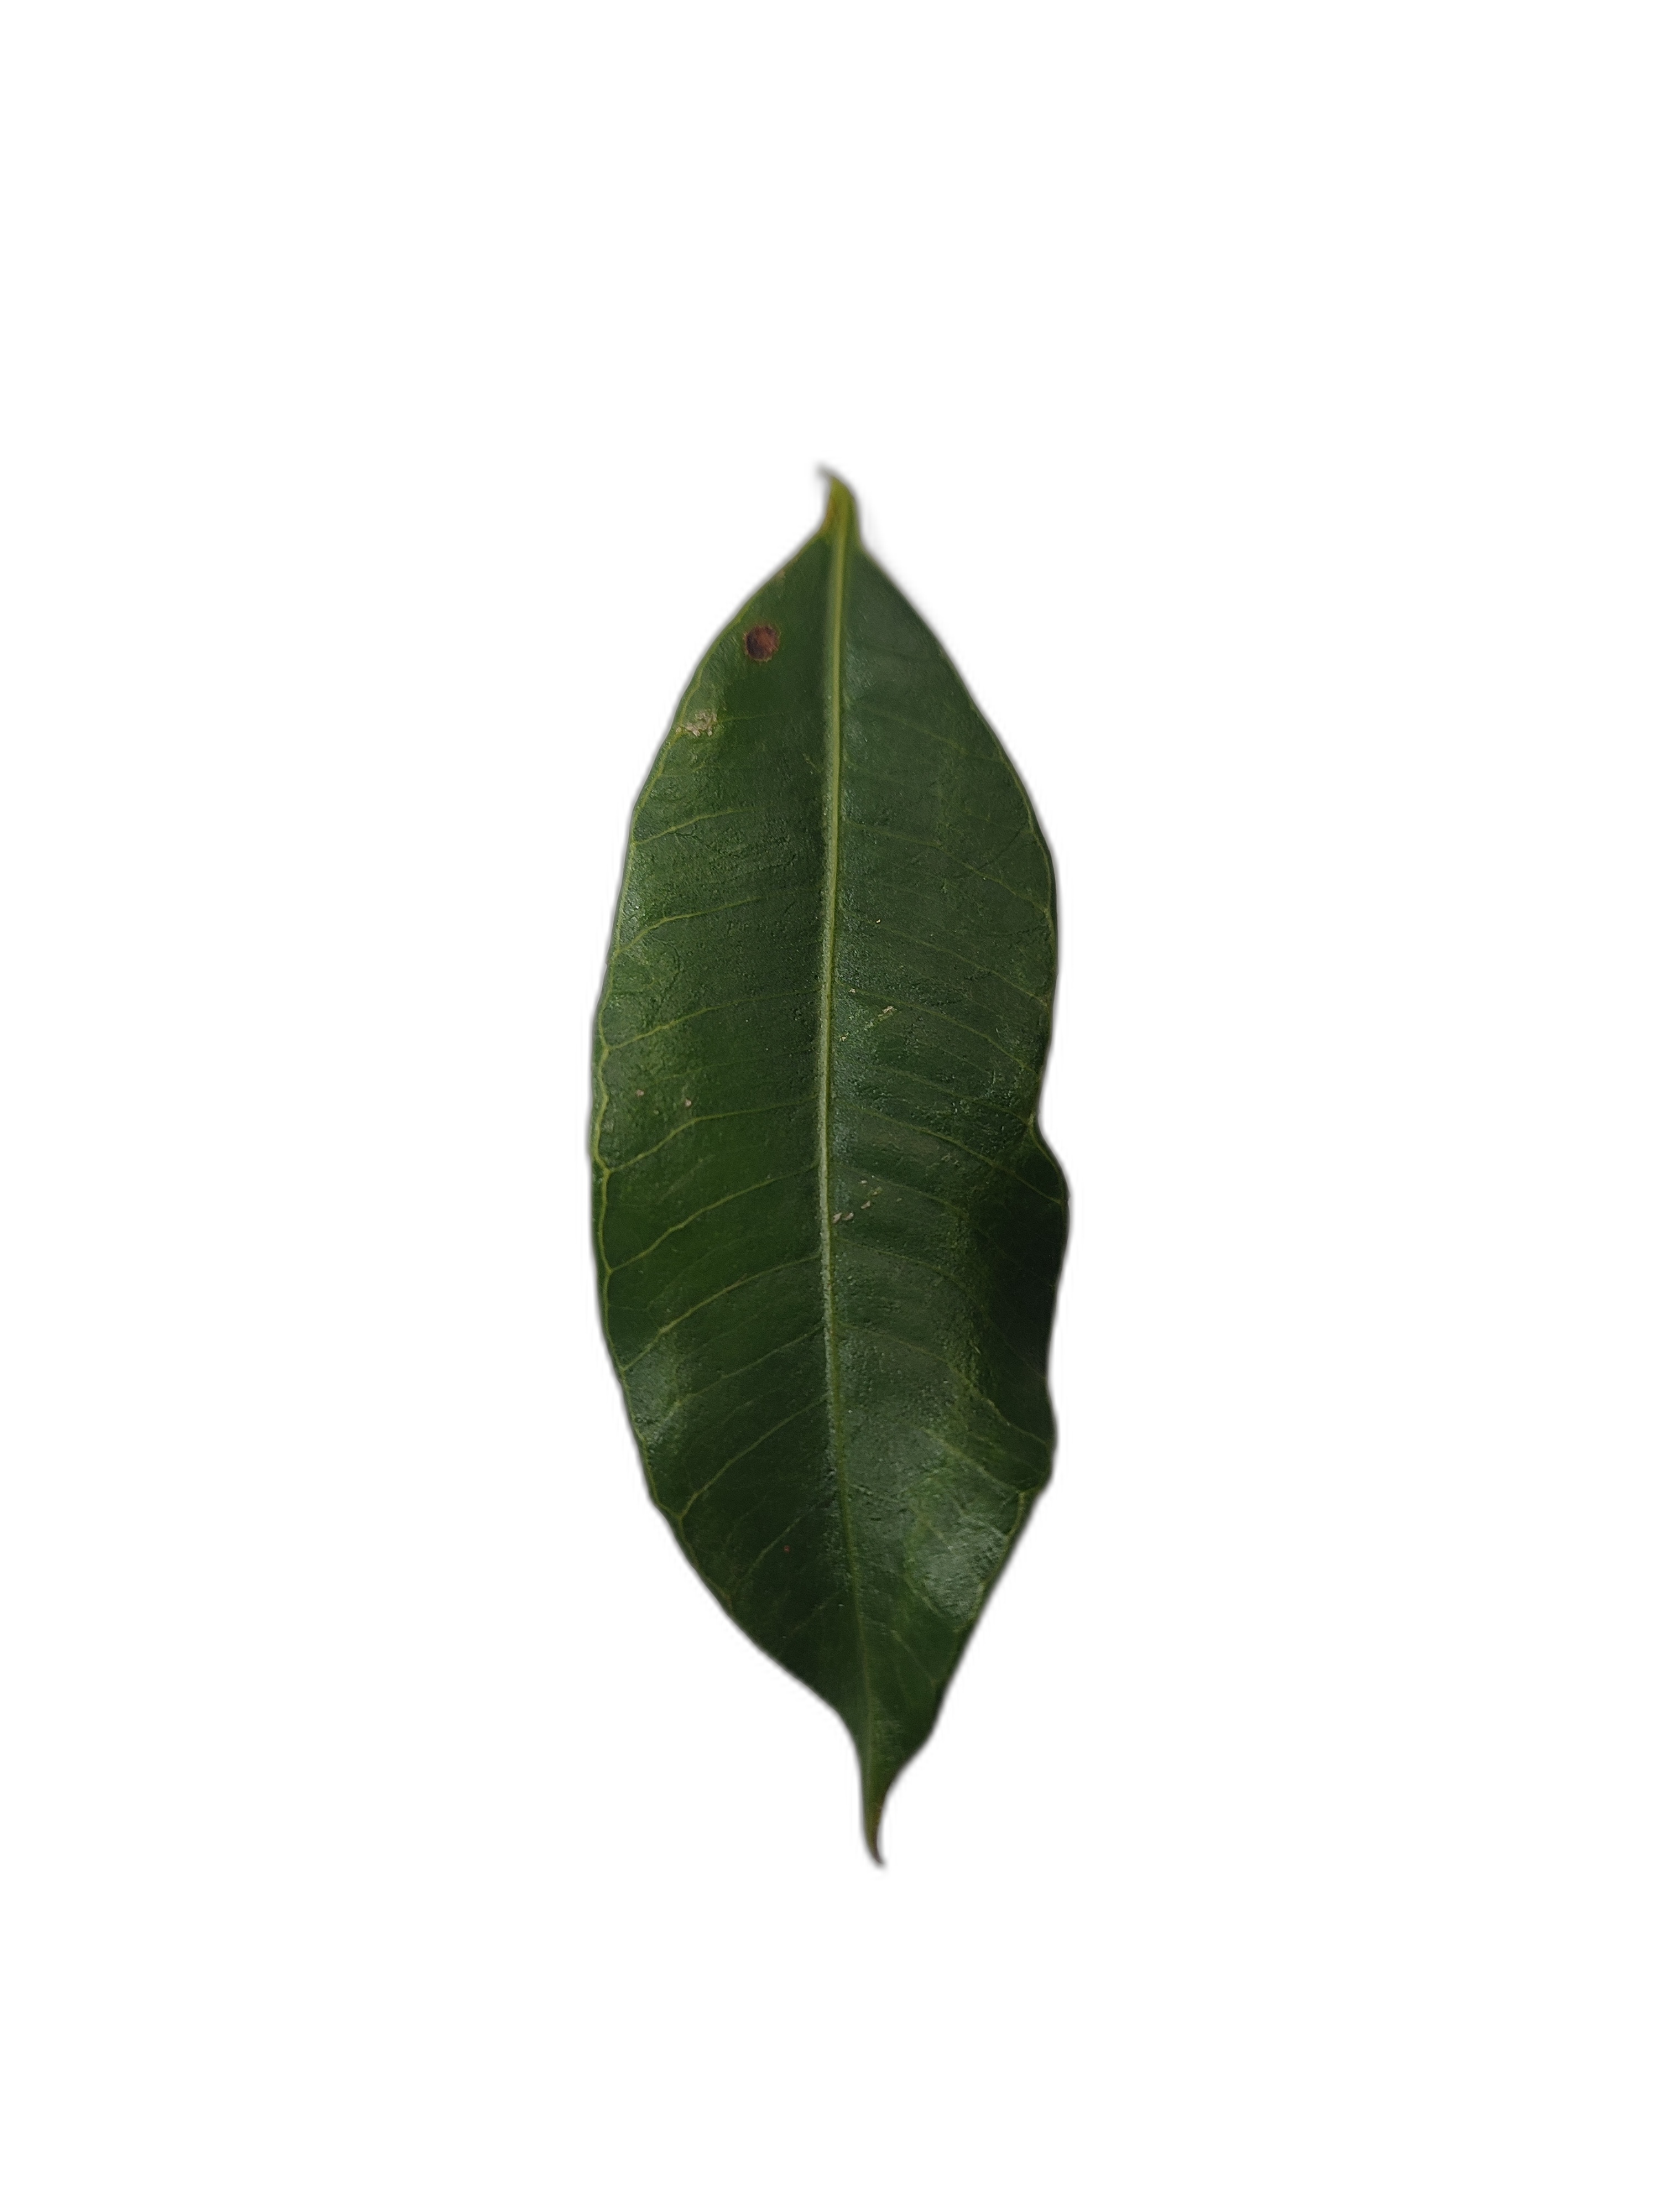
Label: healthy